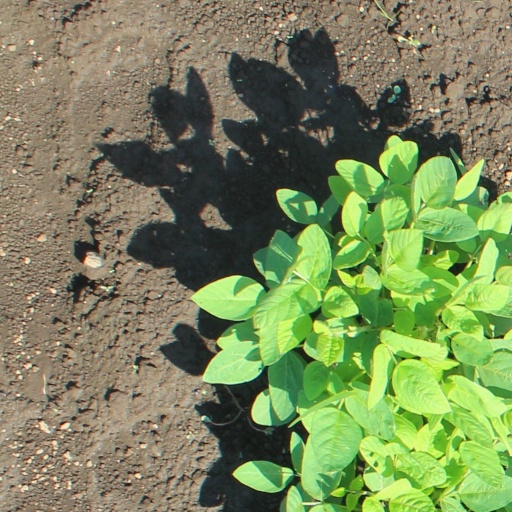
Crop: soybean